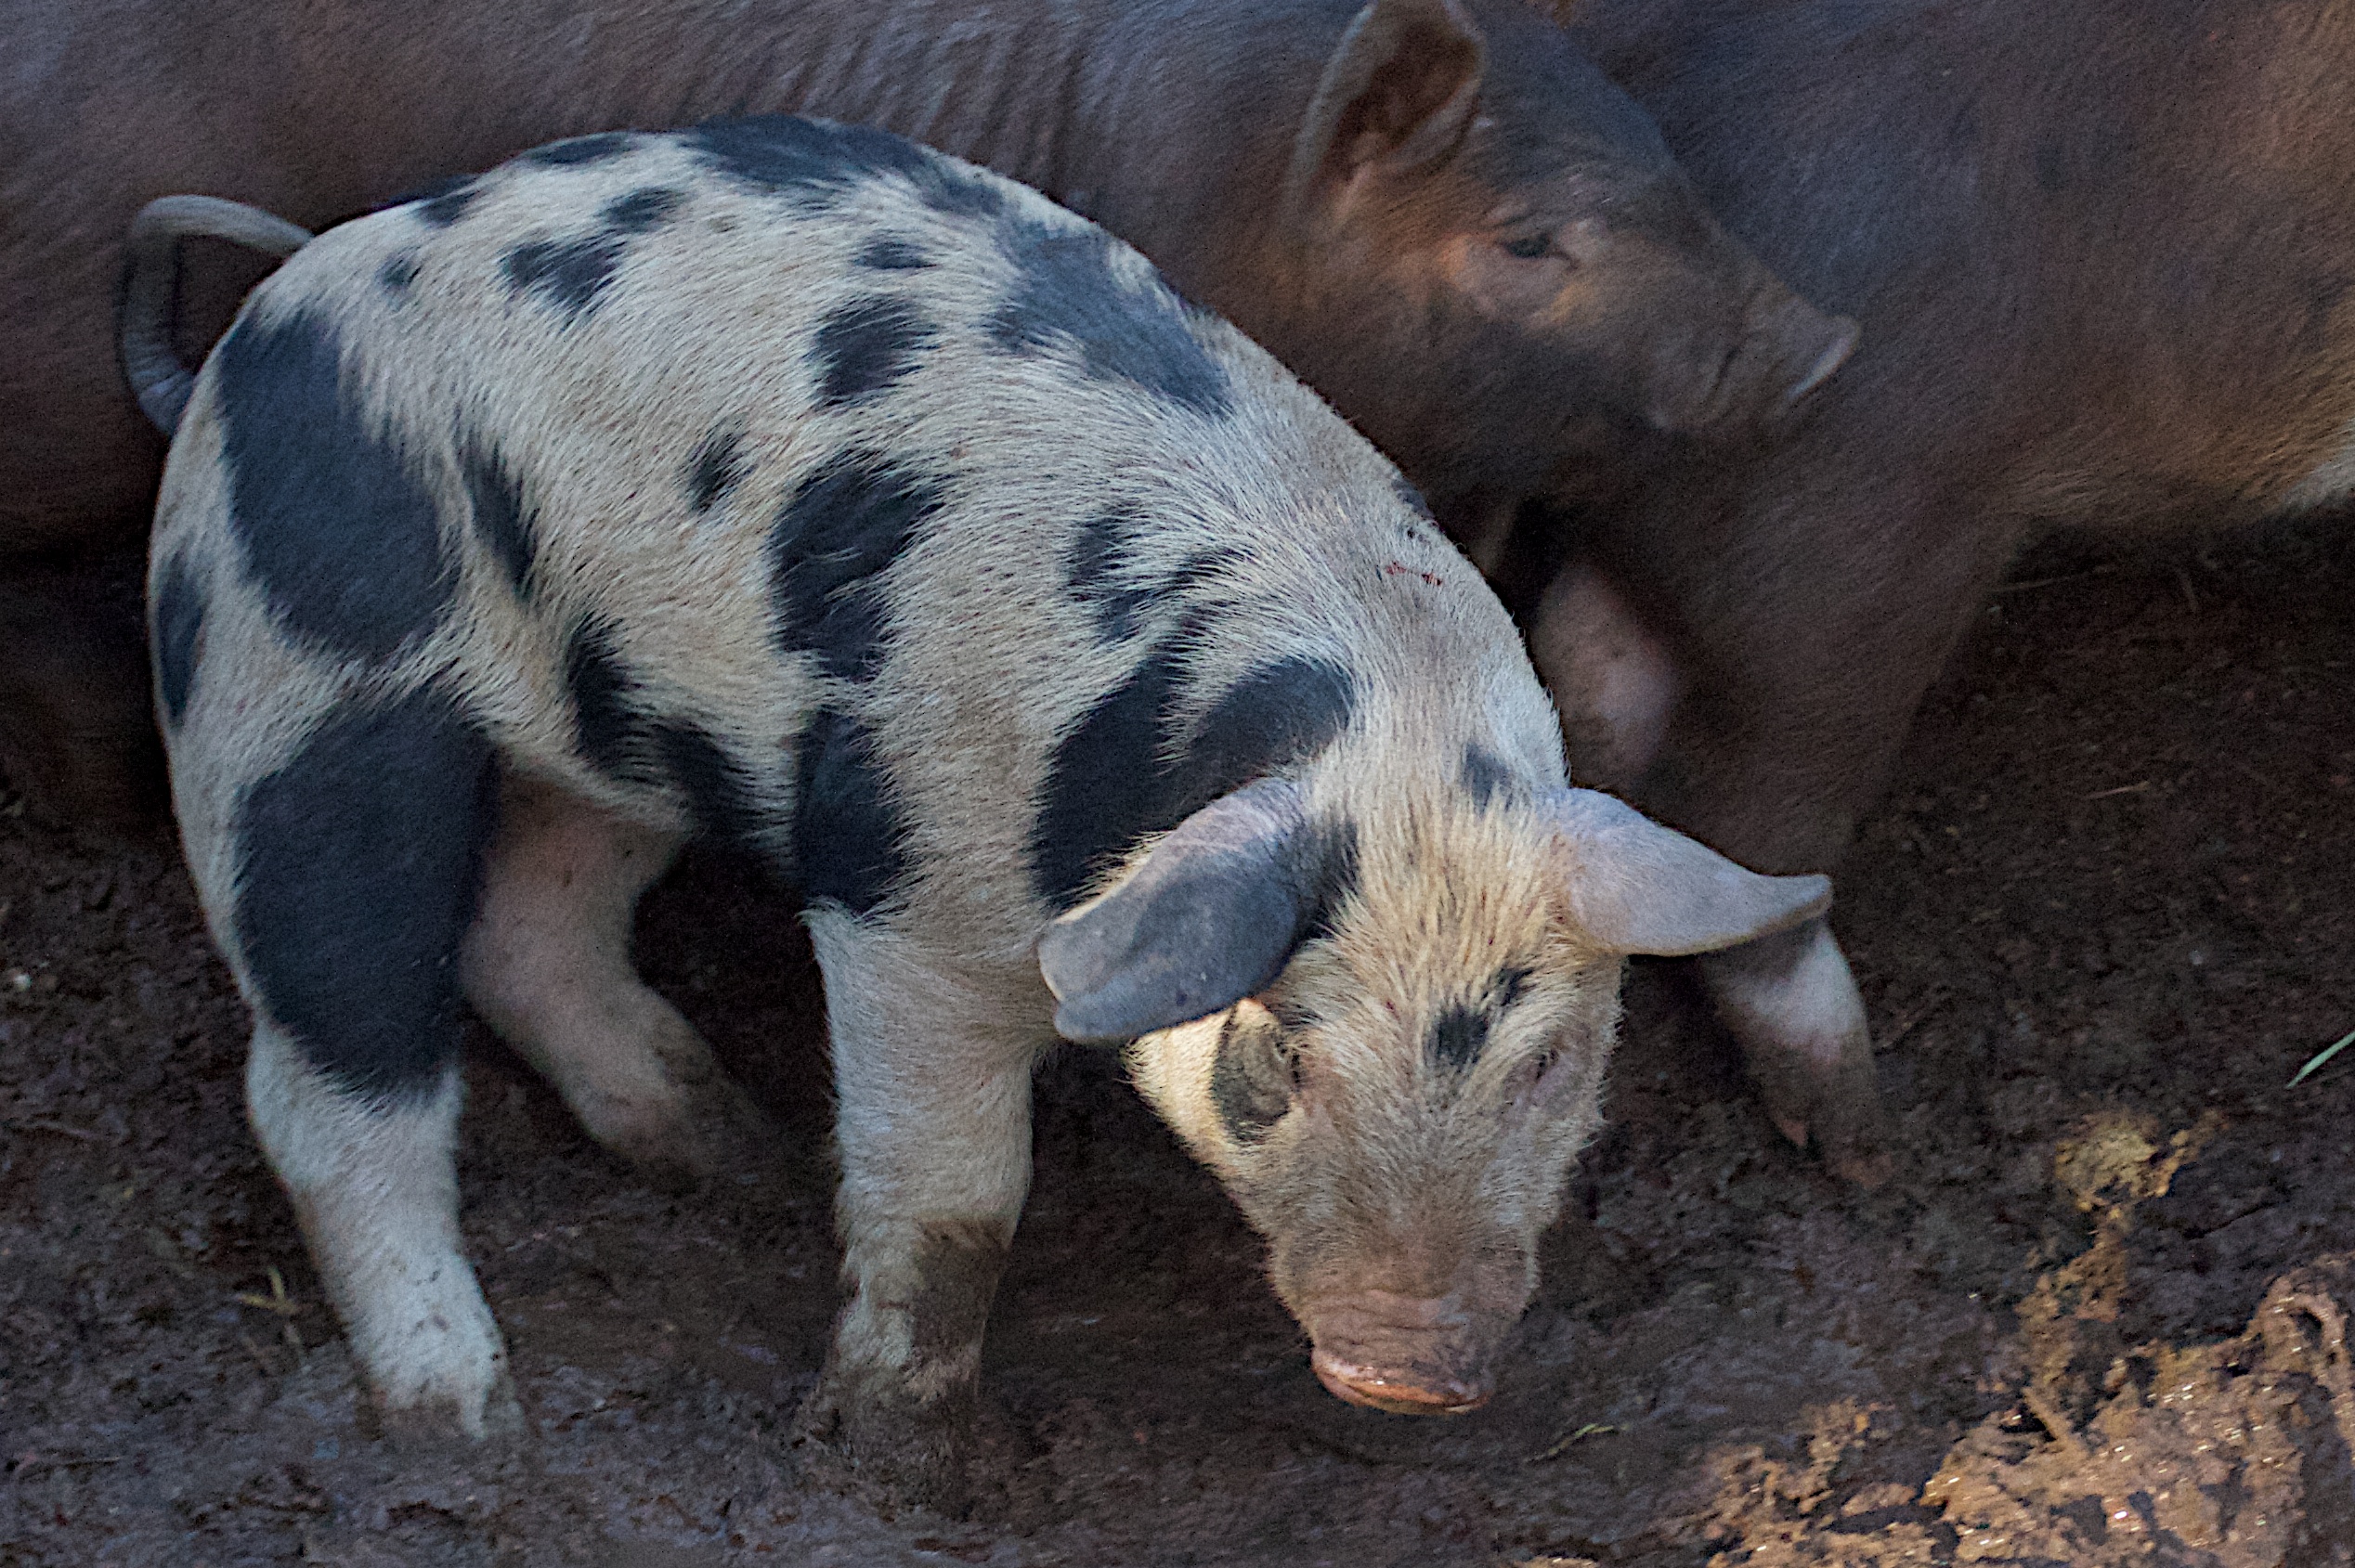
mammal, fauna, vertebrate, pig, domestic pig, pig like mammal